Answer in natural language. How many Paintings are visible in the scene? Choose between the following options: 2, 0, 4, 2 or 3
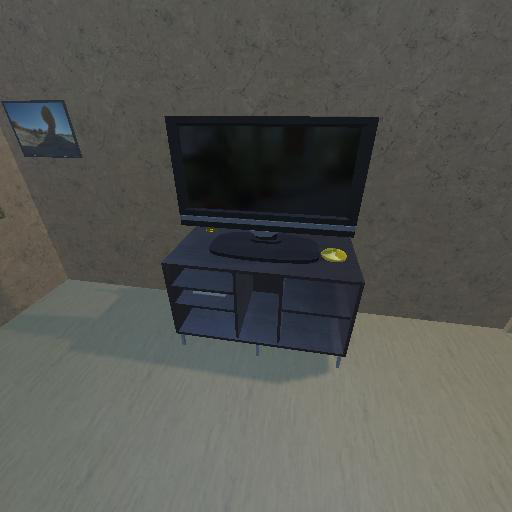
<answer>2</answer>